Acehnese language

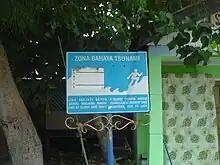
Bilingual tsunami warning sign in Indonesian and Acehnese

Acehnese belongs to the Malayo-Polynesian branch of Austronesian. Acehnese's closest relatives are the other Chamic languages, which are principally spoken in Vietnam and Cambodia. The distant relative of the Chamic family is the Malayic language family, which includes languages also spoken in Sumatra such as Minangkabau as well as the national language, Indonesian.